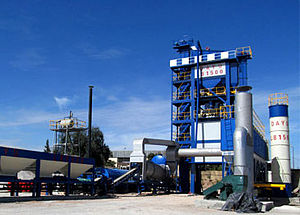
Asfalt / Brug af asfalt / Støbeasfalt
Billede af typisk asfalt anlæg til fremstilling af asfalt.
"Asfalt består af en nøje sammensat blanding af stenmaterialer bundet sammen af bindemidlet ""Bitumen"". Bitumen udvindes fra olie og er en klistret, sort og meget viskøs masse, der består en blanding af forskellige højmolekylære kulbrinter. De tungeste af disse stoffer kaldes asfaltener, som udgør de strukturdannende molekyler omlejret af de viskøse olier og harpikslignende stoffer. Asfaltenerne er det stof der giver asfaltbelægningerne deres karakteristiske sorte farve. Med Tysklands betonveje i midten af det 20. århundrede i tankerne, kunne man fristes til at tro at asfalt var et forholdsvist nyt fund. Det er dog ikke tilfældet. Asfalt har været i brugt til forskellige formål så tidligt som 3800 år f.kr.